Frank Smith (British politician)

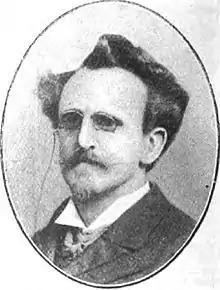
Frank Smith in the late 1900s

Francis Samuel Smith (1854 – 26 December 1940) was a British newspaper editor and Christian socialist politician, who contested a large number of elections before finally winning a parliamentary seat in his mid-70s.